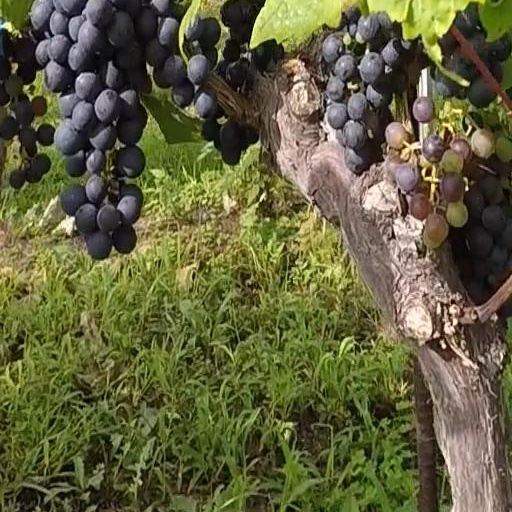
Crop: grape